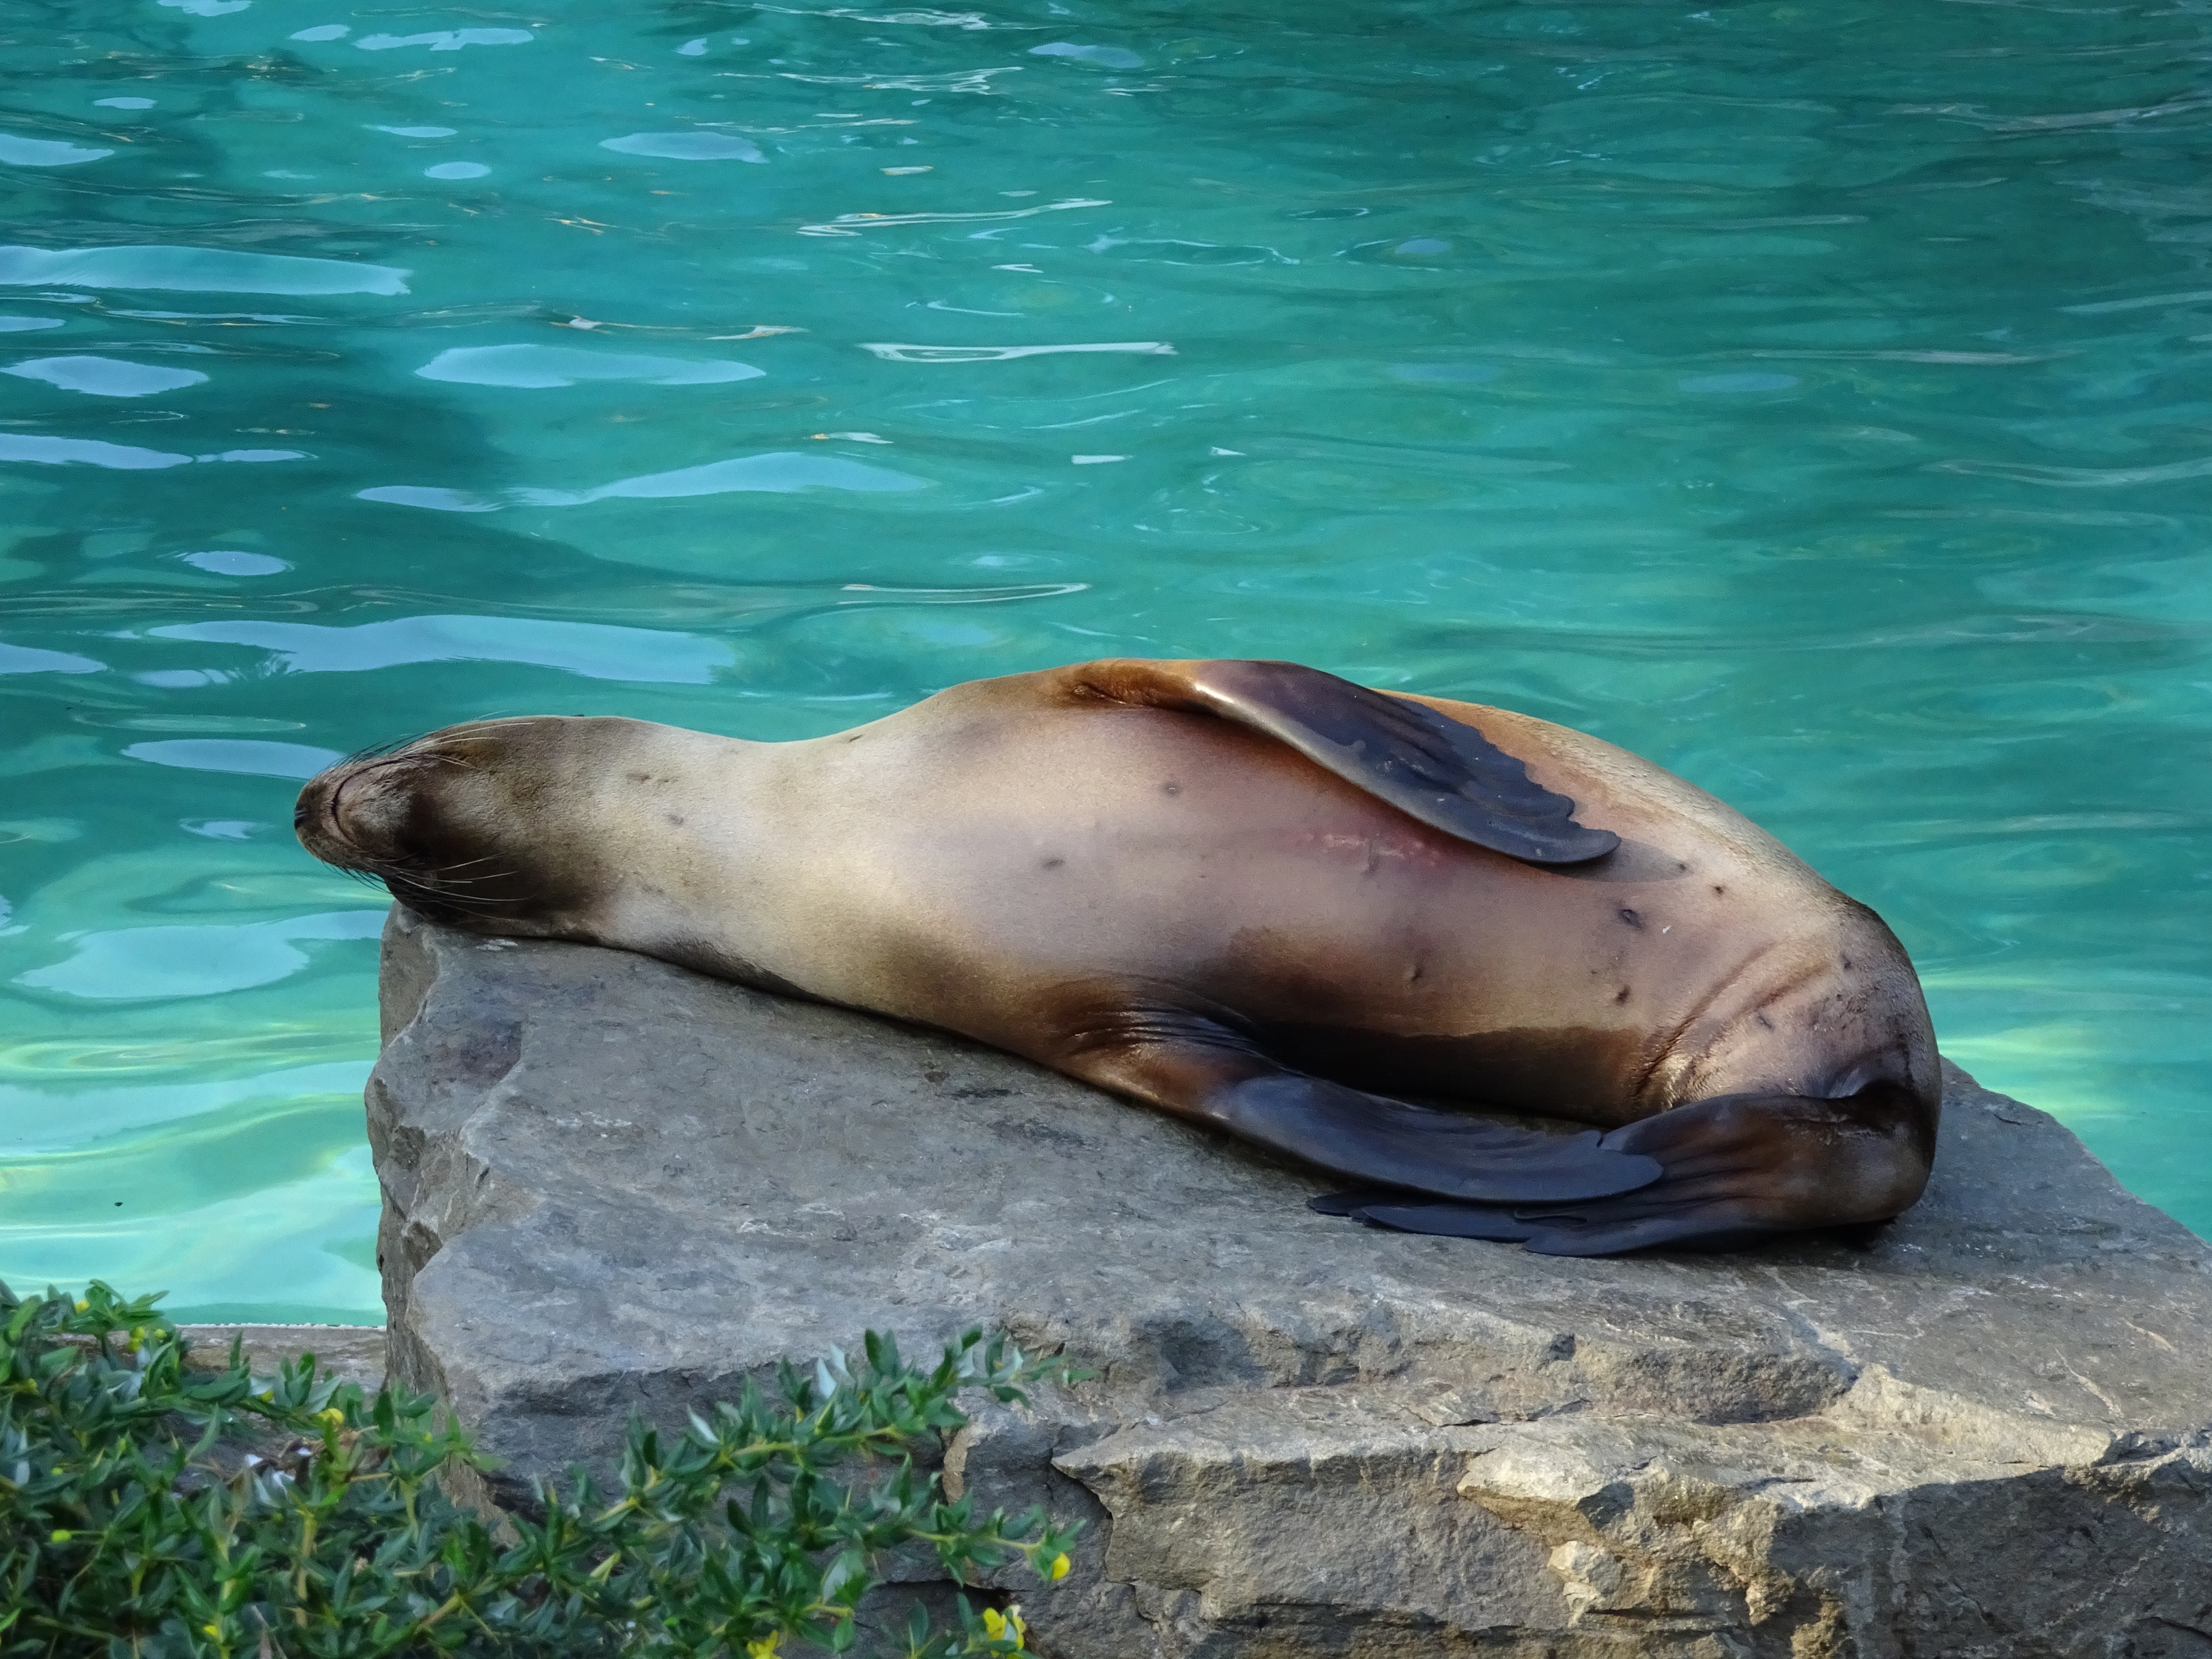
sea, zoo, biology, mammal, fauna, sea lion, relaxation, seals, vertebrate, dolphin, relaxed, harbor seal, dormant, marine mammal, marine biology